Sakura Station (Aichi)

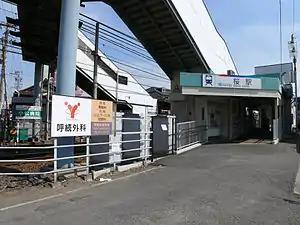
Entrance

Sakura Station was opened on 19 March 1917 as a station on the Aichi Electric Railway. On 1 April 1935, the Aichi Electric Railway merged with the Nagoya Railroad (the forerunner of present-day Meitetsu). The station has been unattended since 15 September 2004.